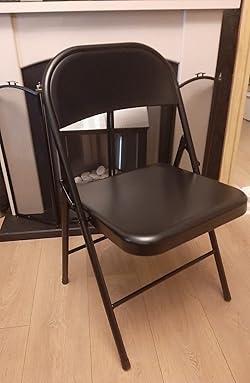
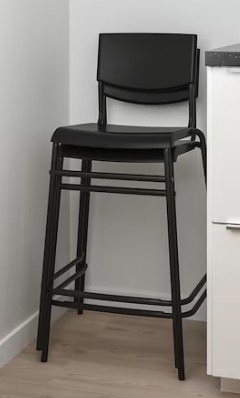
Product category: stool
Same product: no